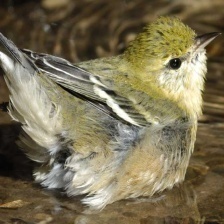
Species: BAY-BREASTED WARBLER
Scientific name: SETOPHAGA CASTANEA